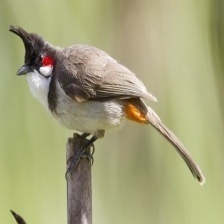
Species: RED WISKERED BULBUL
Scientific name: PYCNONOTUS JOCOSUS